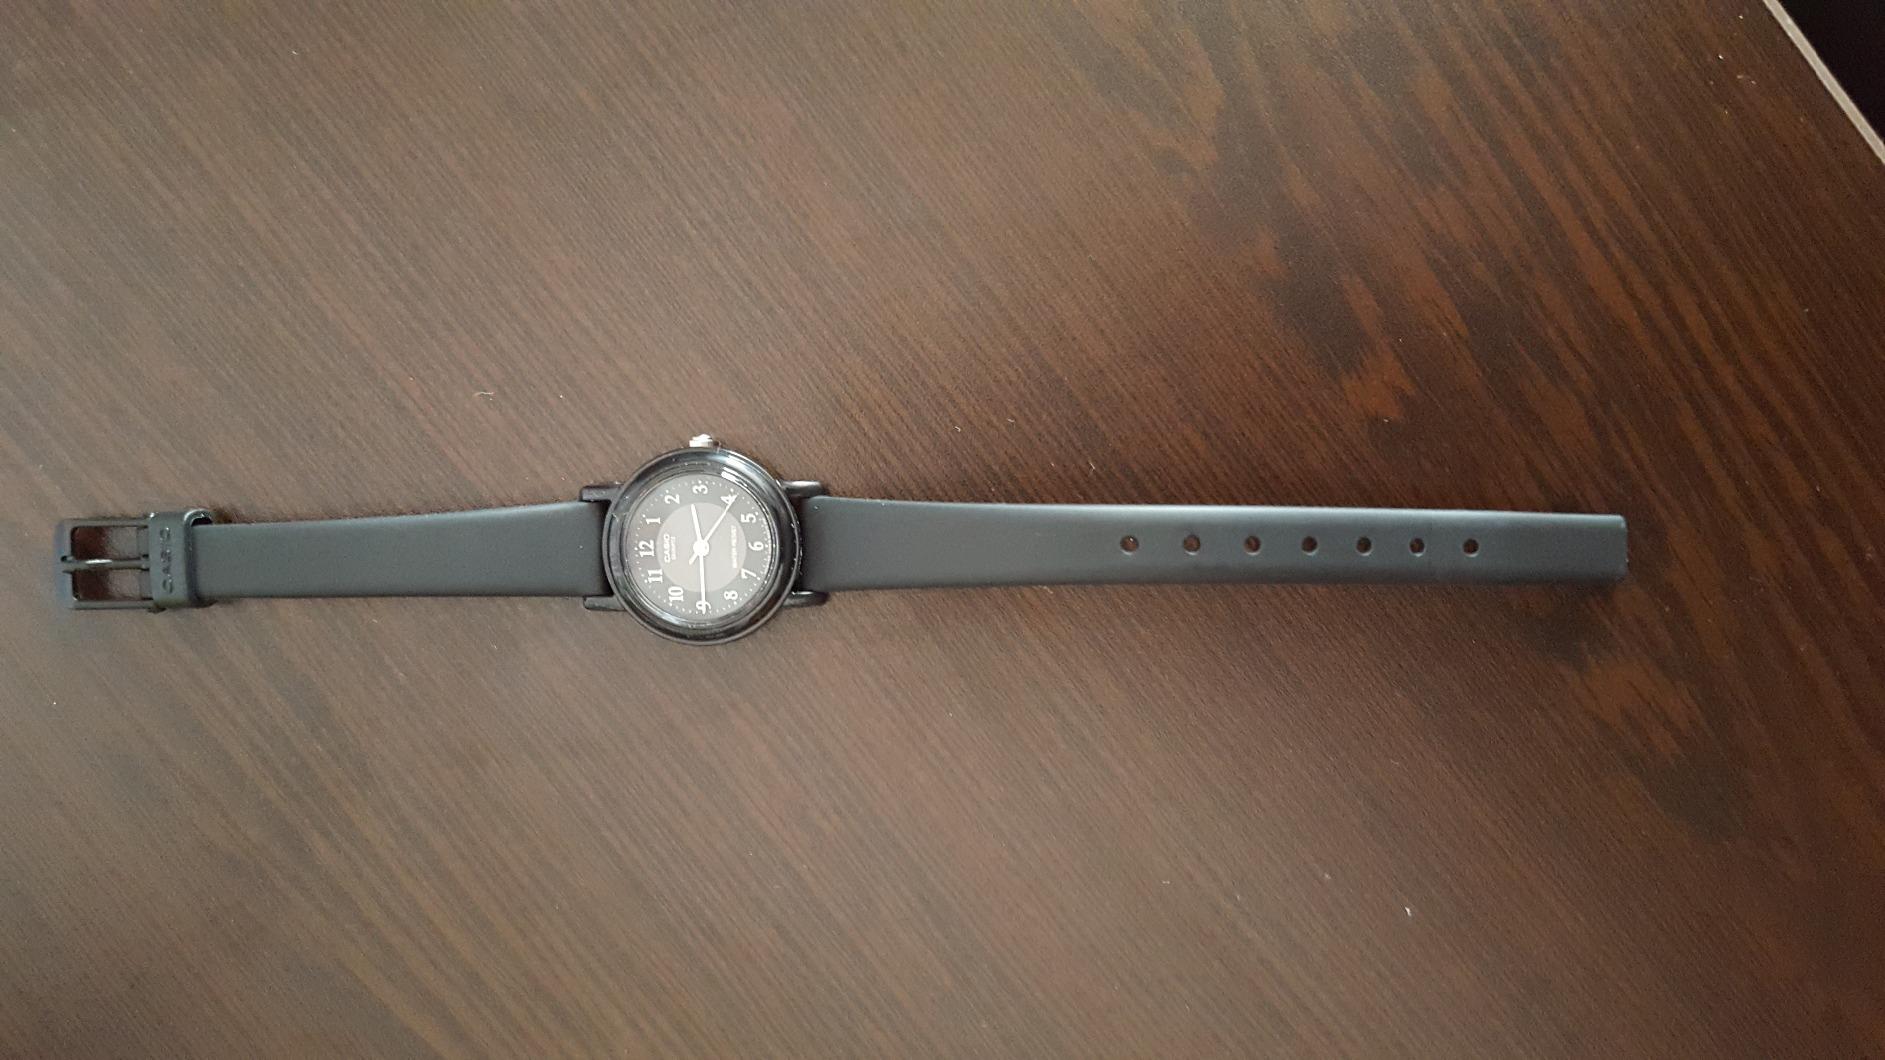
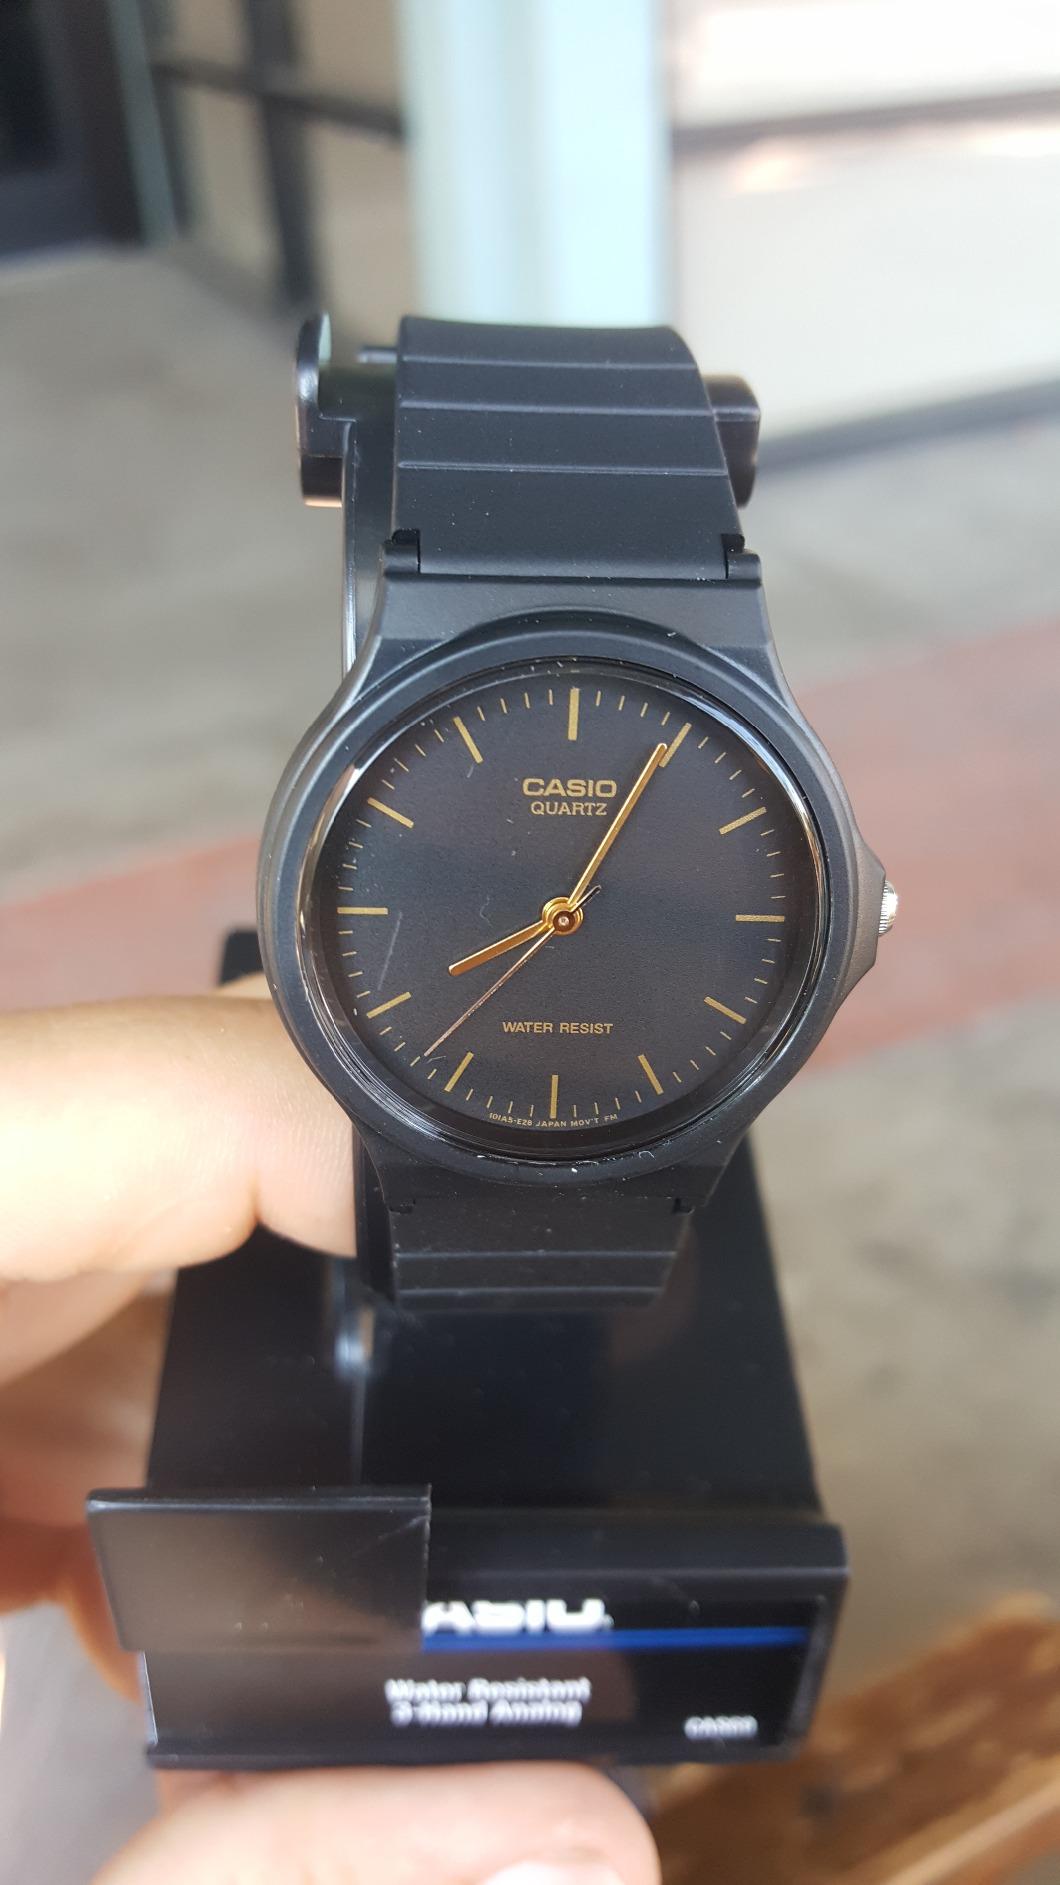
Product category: accessories_watch
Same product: no